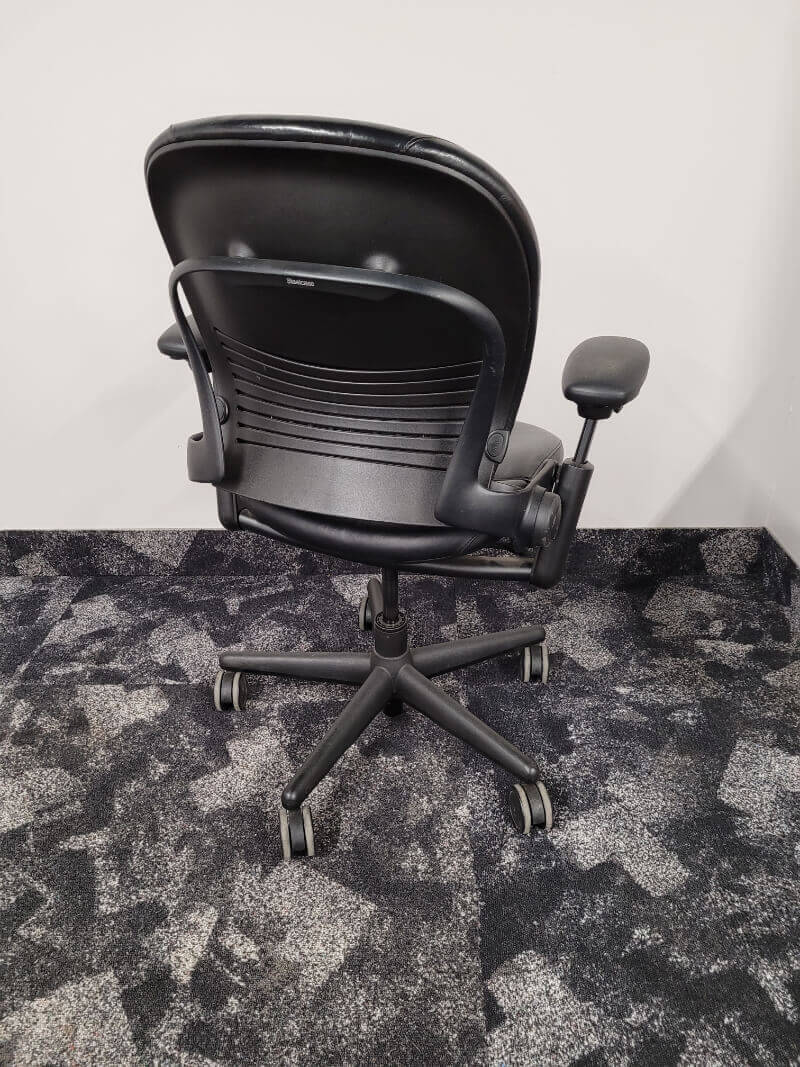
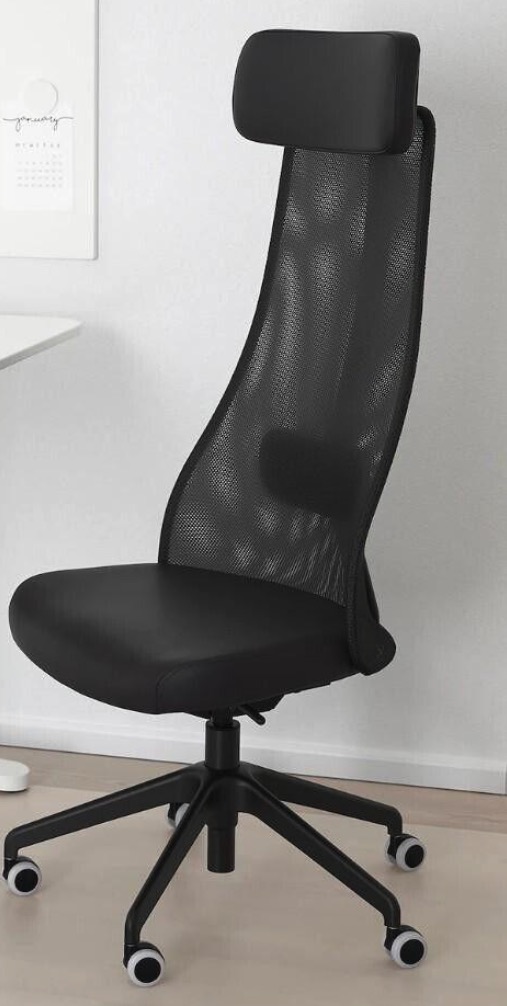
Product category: items_chair
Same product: no